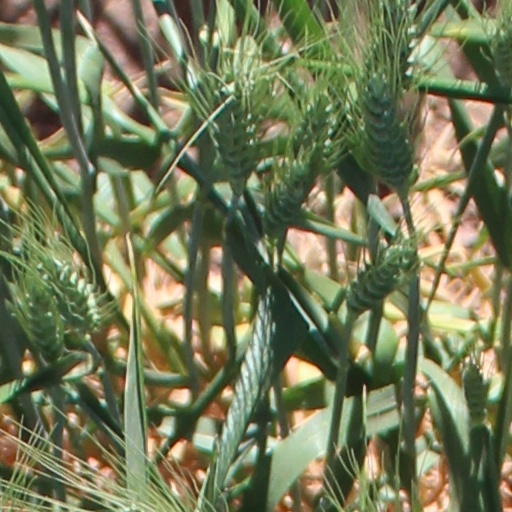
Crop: wheat